Sallust

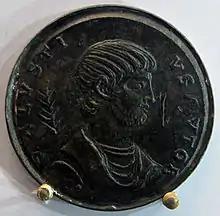
4th century AD bronze medallion, inscribed: ; an imaginary likeness, sometimes identified as Sallustius Crispus.

Sallust's "Jugurthine War" is a monograph on the war against Jugurtha in Numidia from 112 to 106 BC. It was written and again emphasised moral decline. Sallust likely relied on a general annalistic history of the time, as well as the autobiographies of Marcus Aemilius Scaurus, Publius Rutilius Rufus, and Sulla.